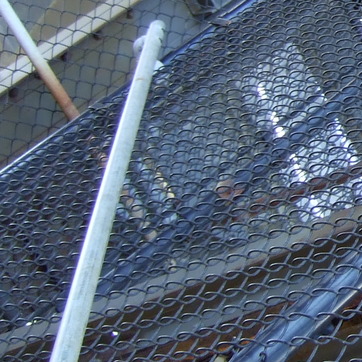
Material: metal